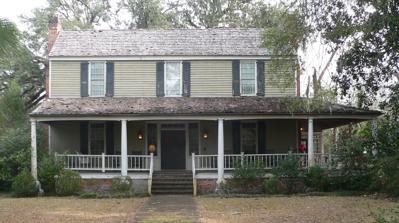
Building: Scott House (Kingstree, South Carolina)
Country: United States of America
Year built: 1843
Historic house in South Carolina, United States United States historic place Scott House U.S. National Register of Historic Places Scott House, January 2013 Show map of South Carolina Show map of the United States Location 506 Live Oak St., Kingstree, South Carolina Coordinates 33°40′17″N 79°44′54″W / 33.67139°N 79.74833°W / 33.67139; -79.74833 Area 0.8 acres (0.32 ha) Built c. 1843 ( 1843 ) Built by Scott, Joseph MPS Kingstree MRA NRHP reference No. 82004797 Added to NRHP June 28, 1982 Scott House , also known as the Scott-Hauenstein House, is a historic home located at Kingstree , Williamsburg County, South Carolina .  It was built about 1843, and is a two-story, three-bay, frame building, sheathed in weatherboard, with a side-gabled roof and brick foundation. The front façade features a "Carolina" or "rain porch." Its builder was Joseph Scott, a wealthy planter, trustee of the Kingstree Academy, and politician. It is the oldest on-site house in Kingstree. It was listed in the National Register of Historic Places in 1982. References